Home Guard (United Kingdom)

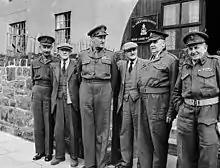
Lt Gen Lashmer Whistler (General Officer Commanding-in-Chief of the Western Command) with local Home Guard commanders at Oswestry, 1954

On 22 May 1940, eight days after the formation of the LDV, the War Office announced that 250,000 field service caps were to be distributed as the first part of the uniform of the new force and that khaki brassards or "armlets" were being manufactured, each carrying the letters "LDV" in black. In the meantime, LDV units improvised their own brassards with whatever materials were available. Local Women's Voluntary Service branches were often asked to produce them, sometimes by using old puttees donated by veterans.